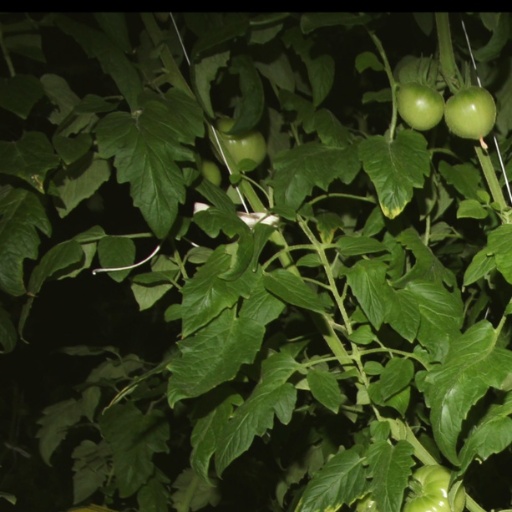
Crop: tomato